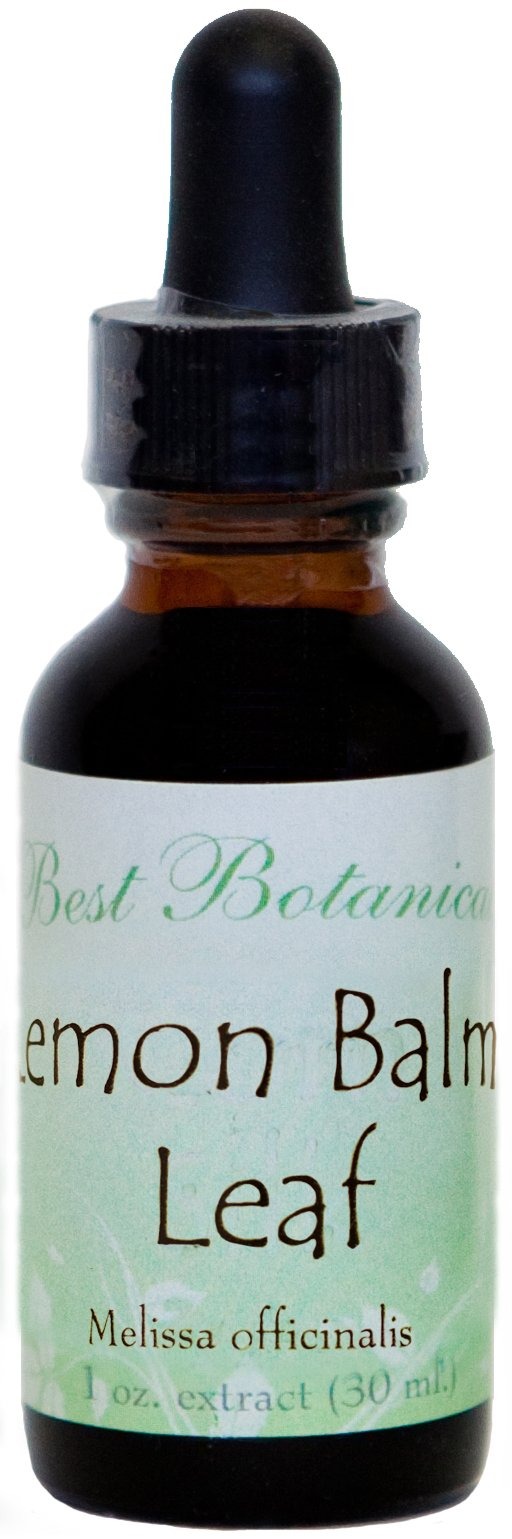
Item Name: Best Botanicals Lemon Balm Leaf Extract 1 oz.
Product Description: Best Botanicals Lemon Balm Leaf Extract 1 oz. 50% pure grain alcohol base.
Value: 1.0
Unit: Fl Oz

Price: 8.1